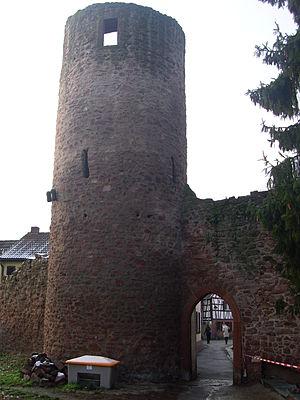
Langen est une ville d'environ 36 000 habitants située dans l'arrondissement d'Offenbach et le district de Darmstadt, dans le Land de Hesse, entre Darmstadt et Francfort.